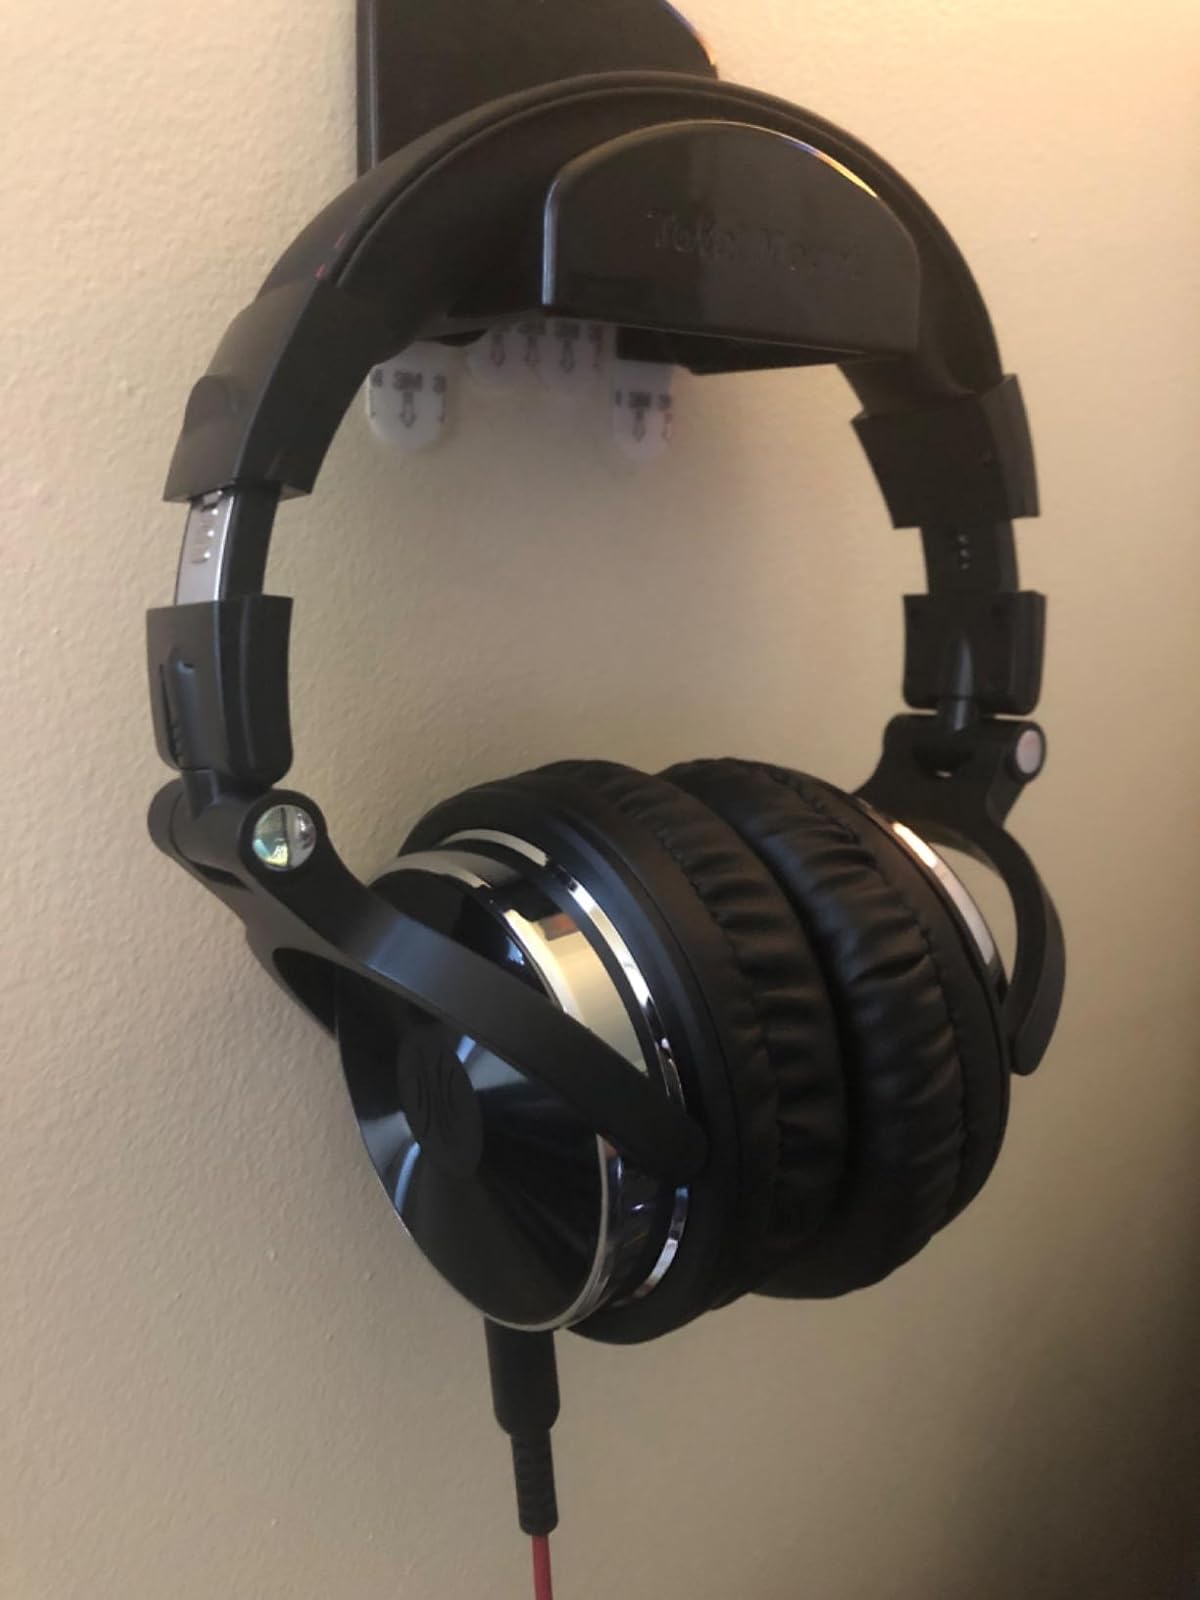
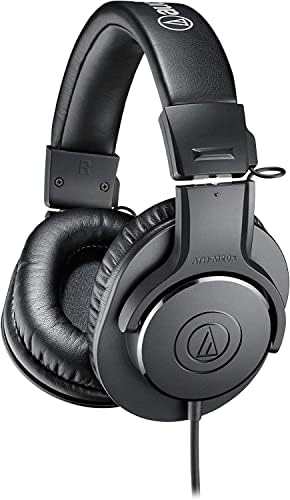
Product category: headphones
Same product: no